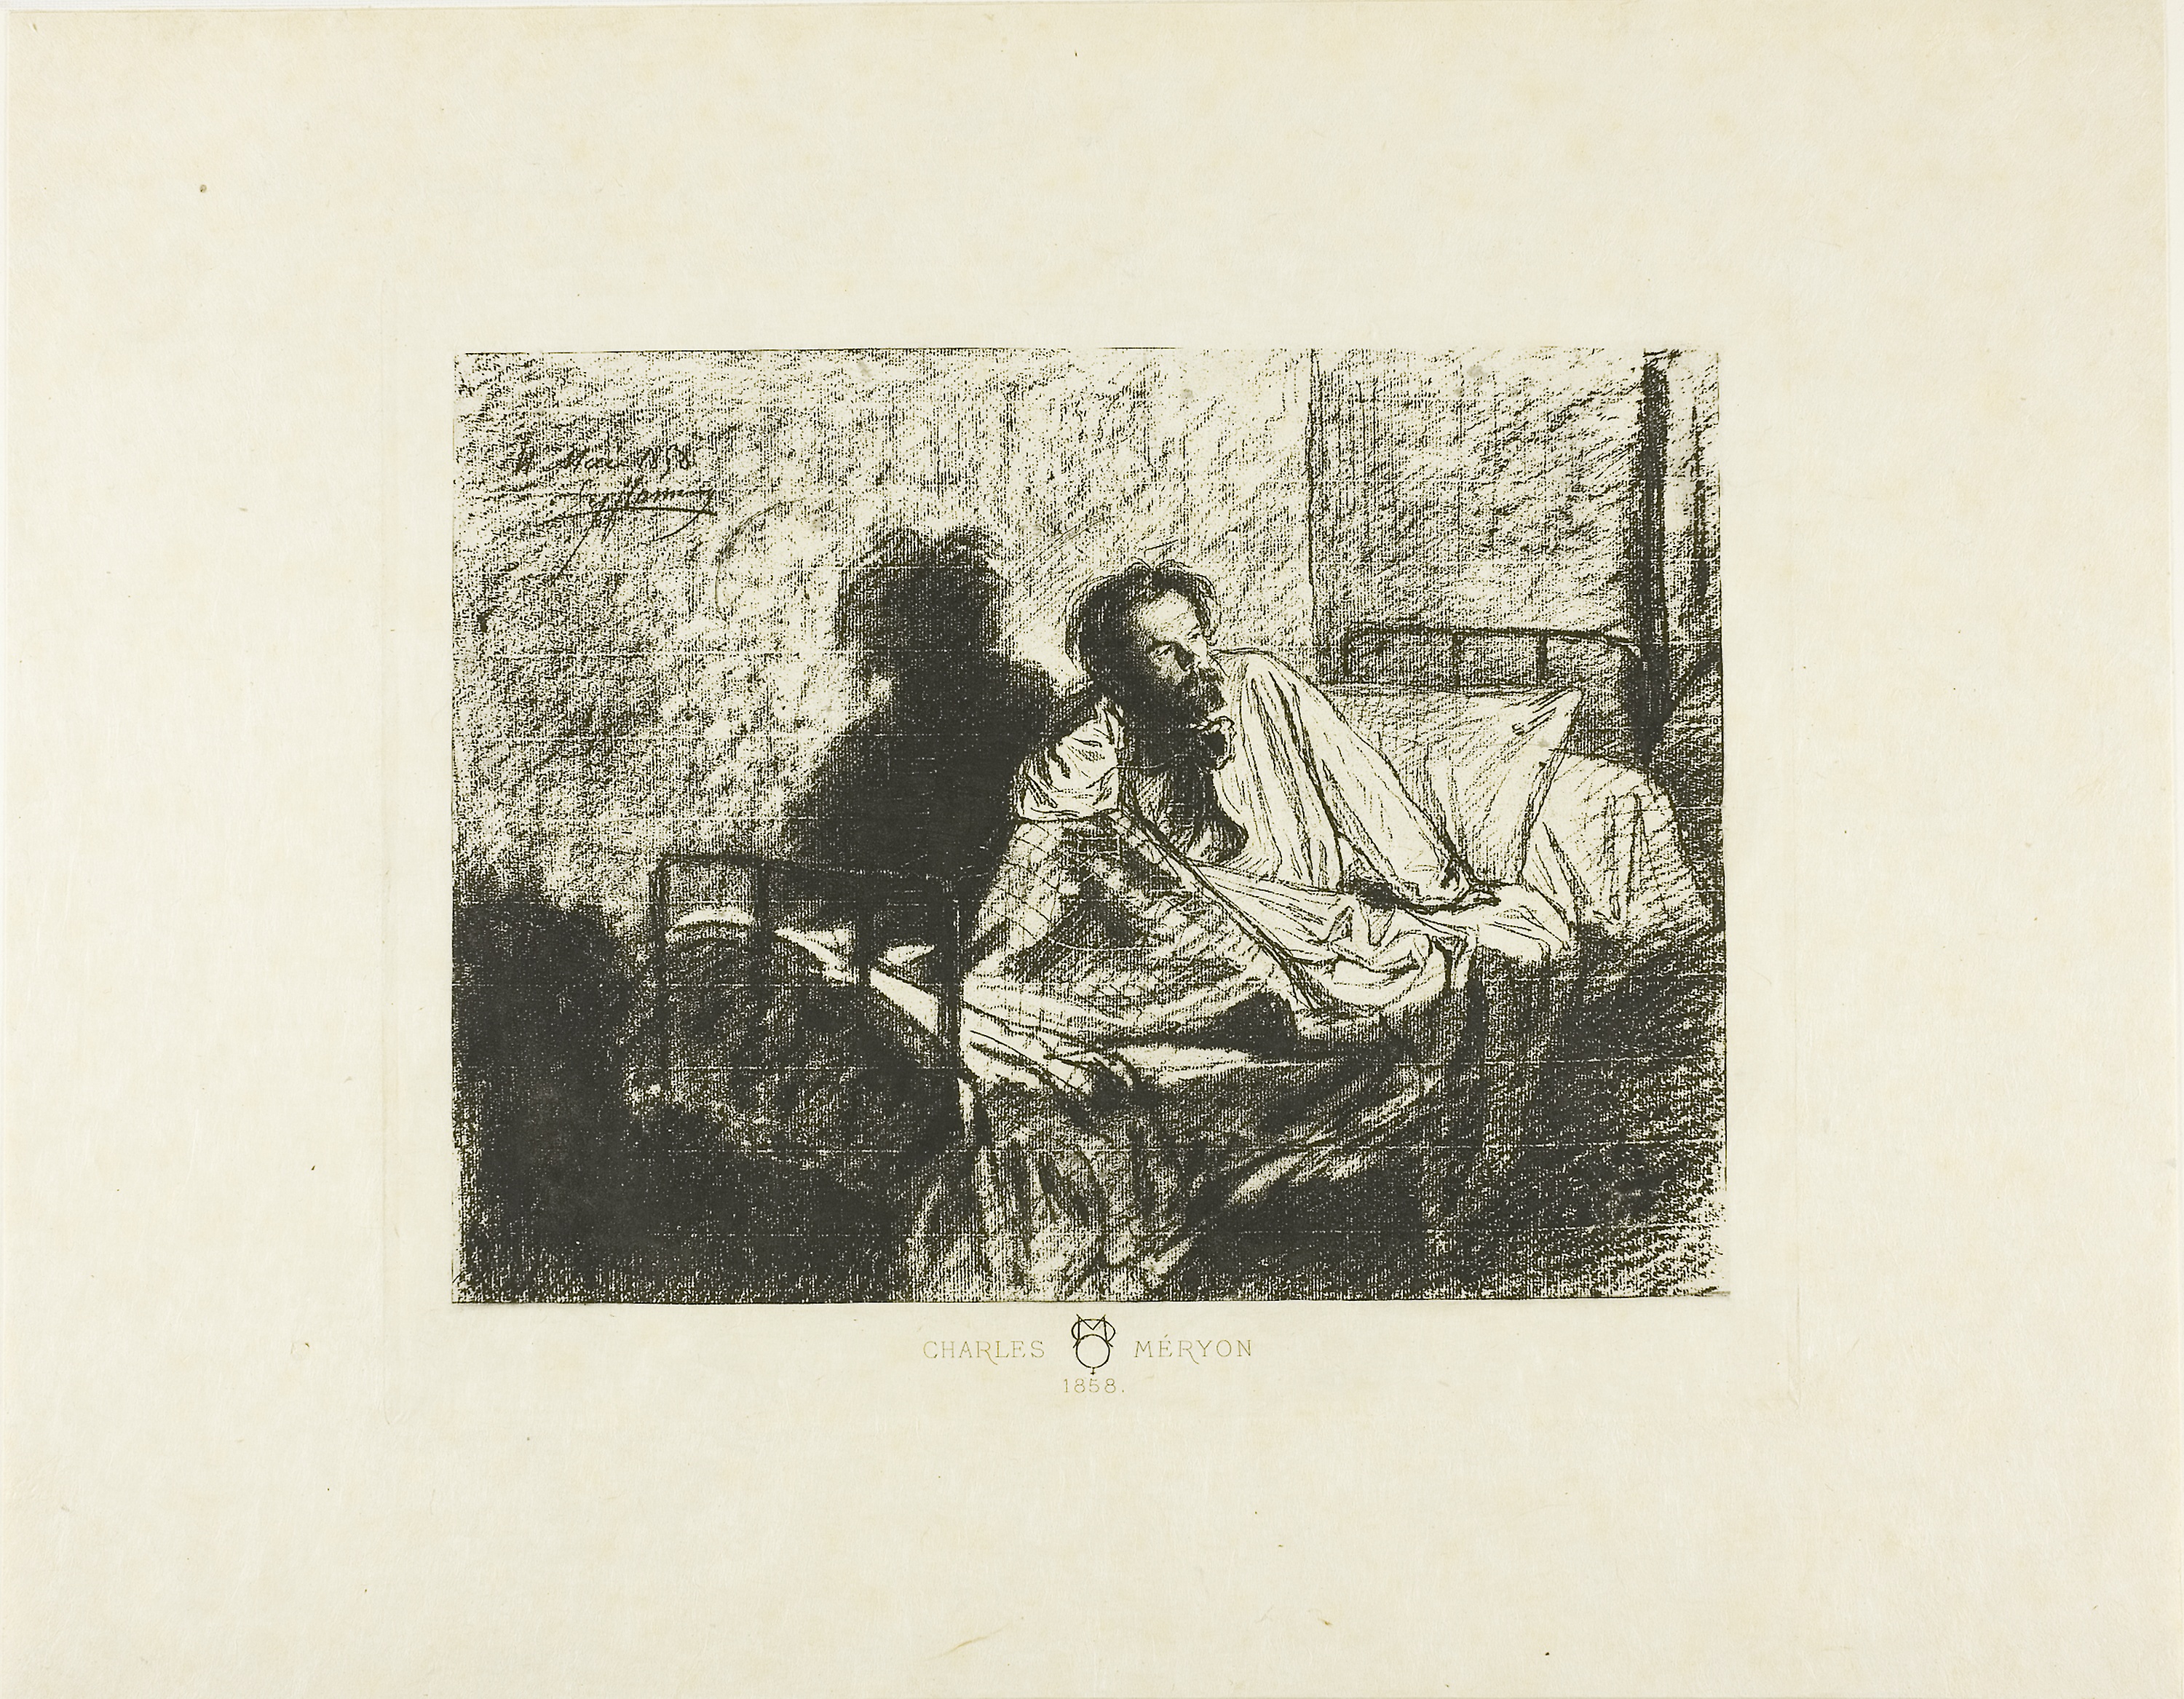
art, history, illustration, artwork, paper, visual arts, drawing, font, modern art